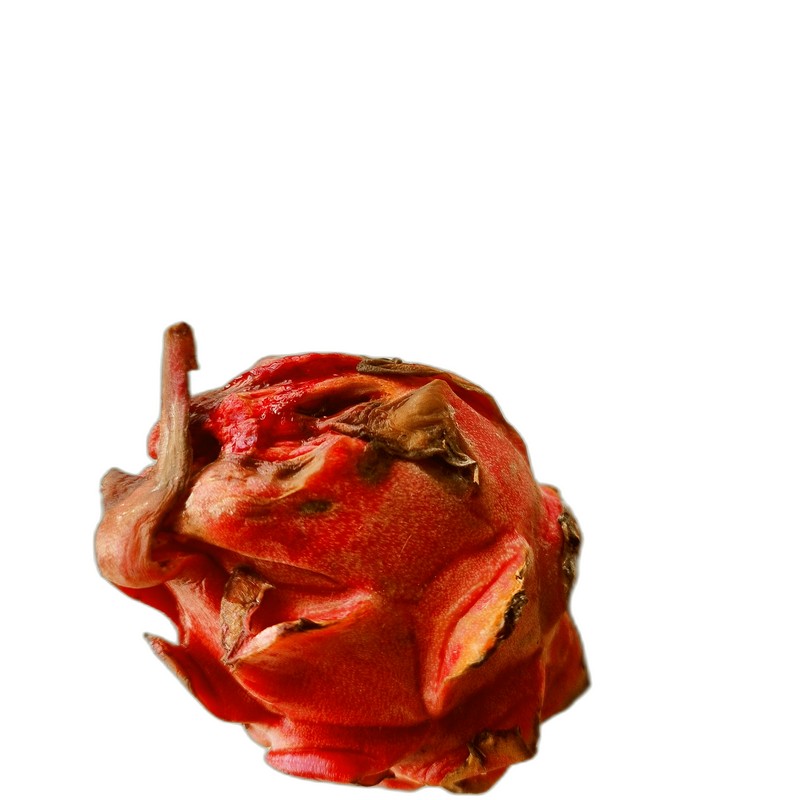
Label: Defect Dragon Fruit